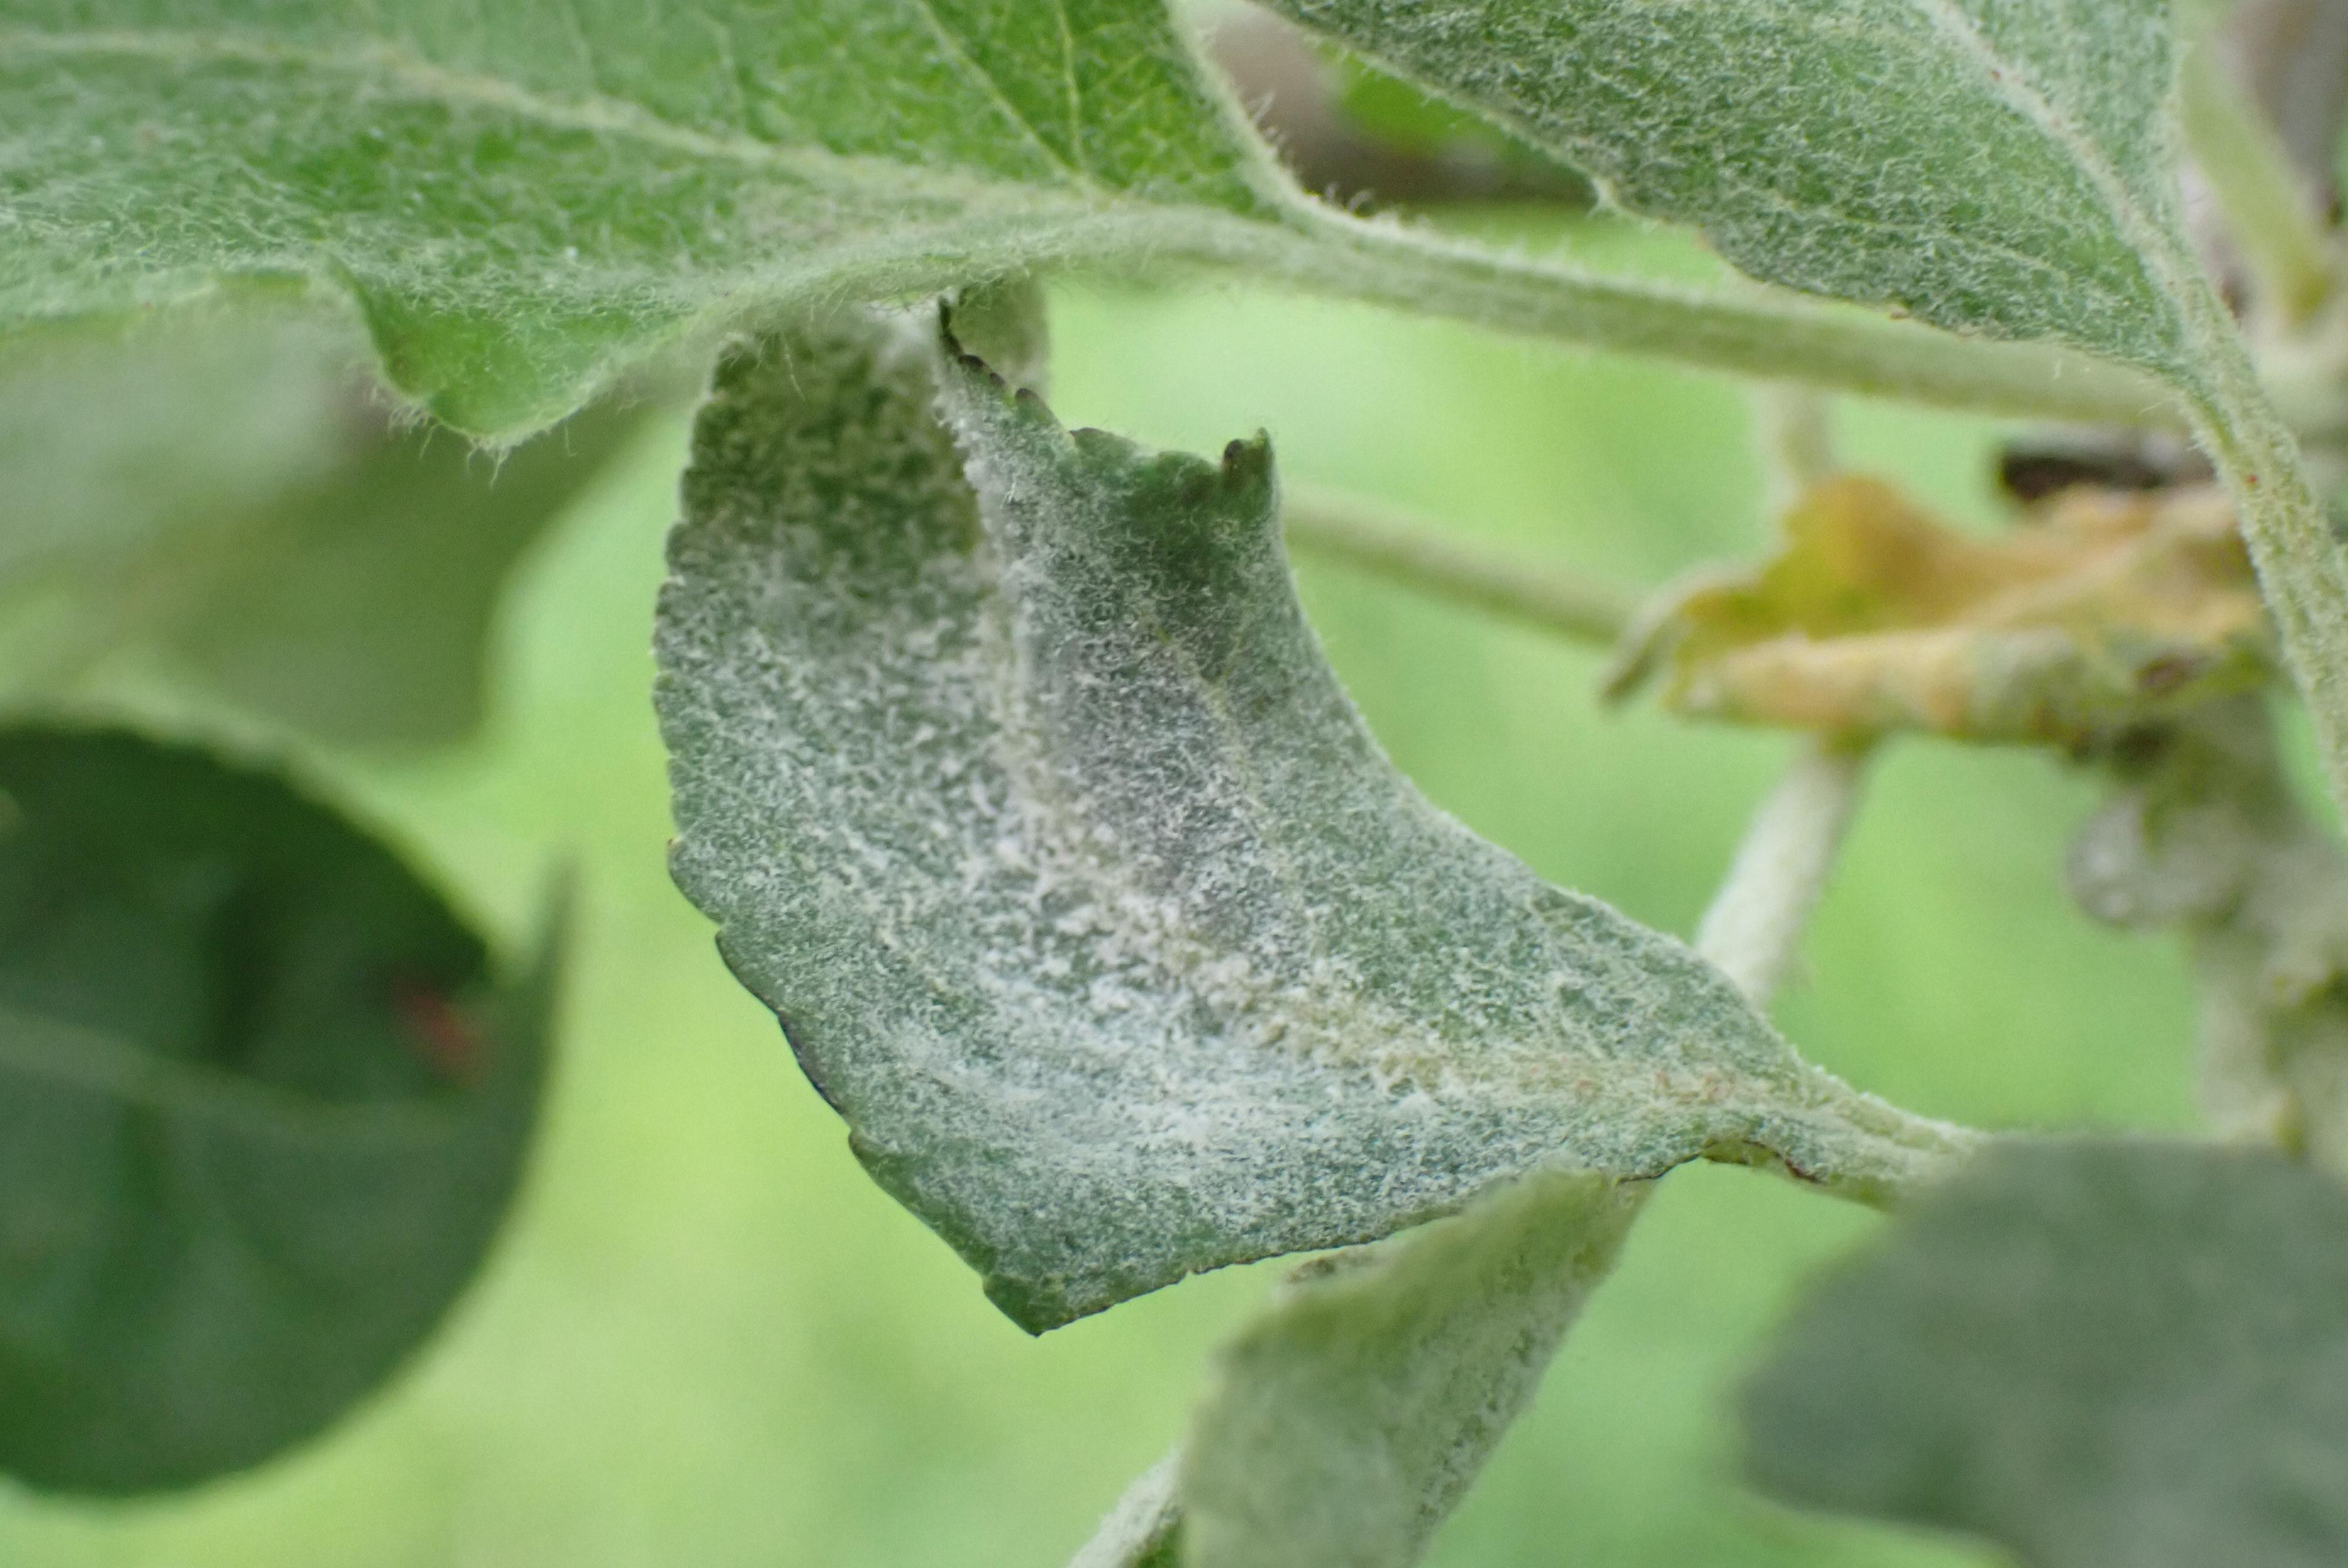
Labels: powdery_mildew